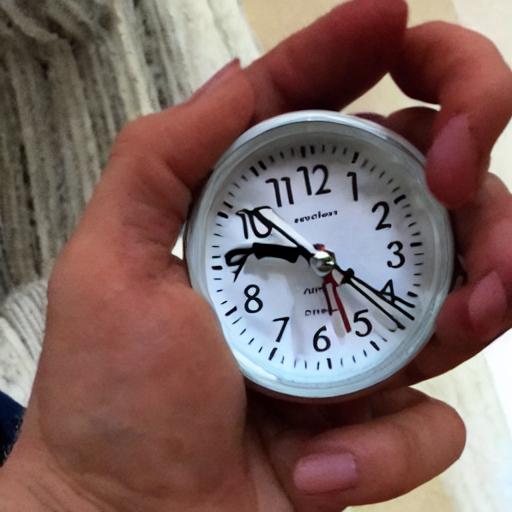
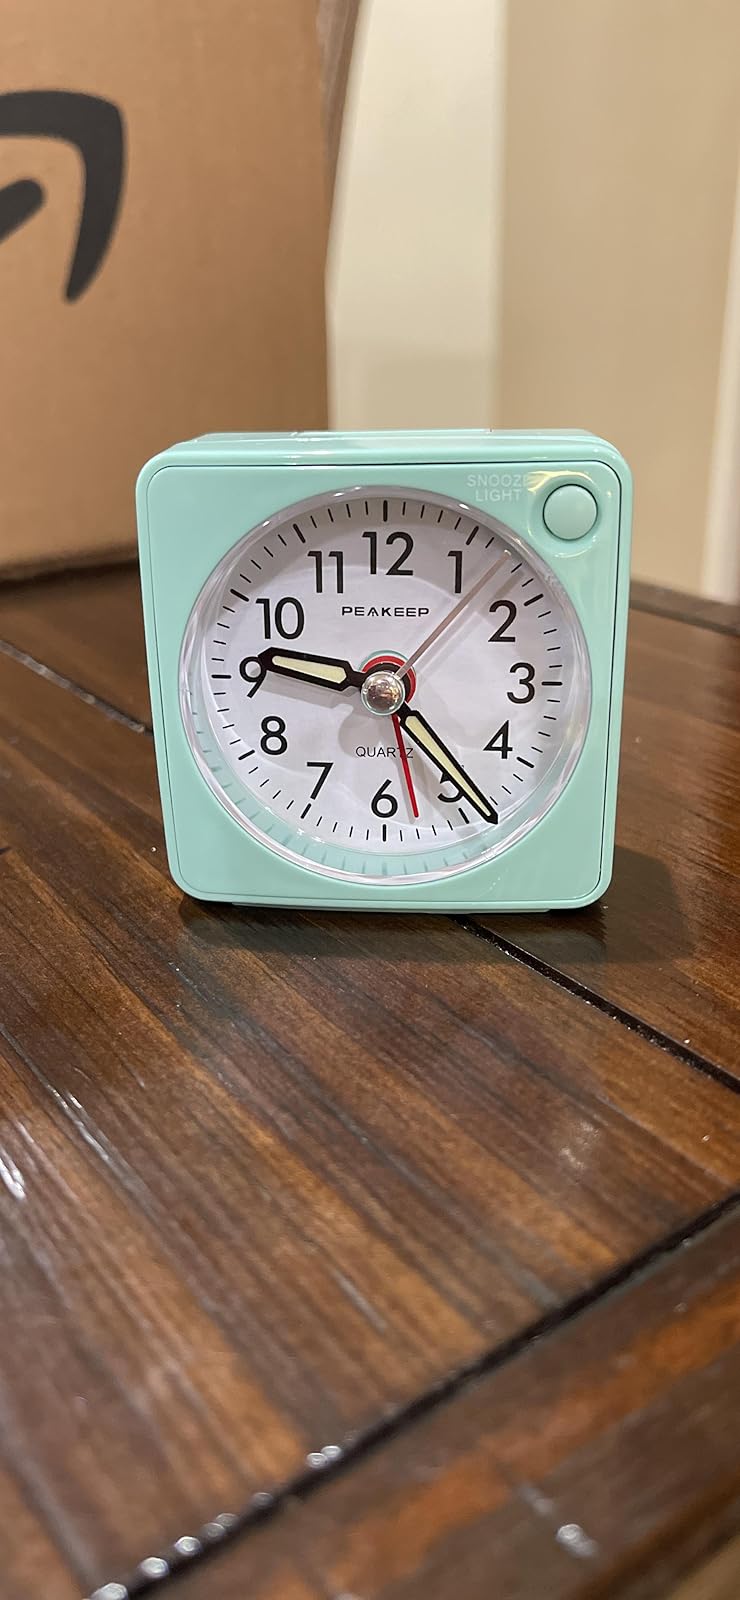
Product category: clock
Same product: no